Poros, Cephalonia

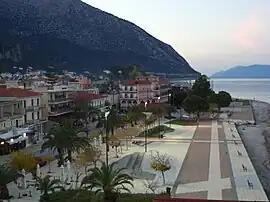

Poros is a picturesque small town located in the municipal unit of Eleios-Pronnoi, some 40 km SE of Argostoli, 28 km SE of Sami and 12 km NE of Skala, in the southeast of Cephalonia, one of the Ionian Islands of Greece.